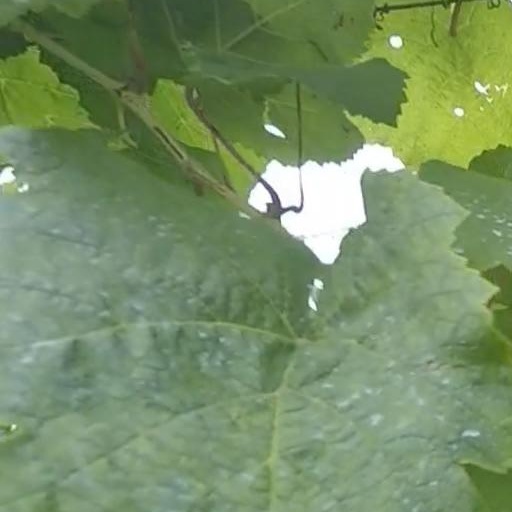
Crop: grape